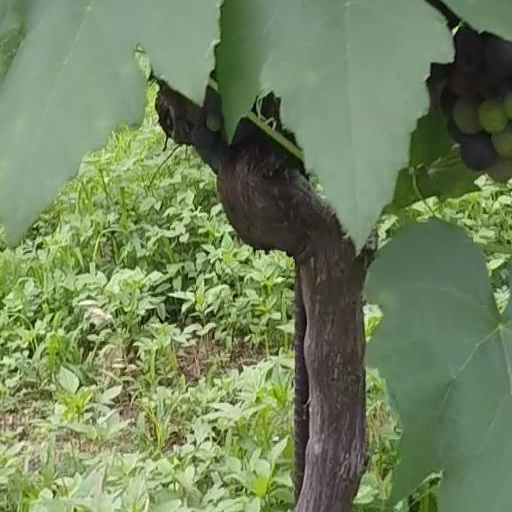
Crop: grape